U.S. Route 321

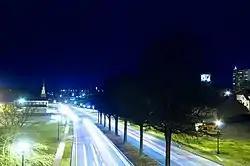
US 321 (Lamar Alexander Parkway) in Maryville

The stretch of US 321 from Newport south to Cosby and southwest through Pittman Center to Gatlinburg parallels the northern boundary of the Great Smoky Mountains National Park and is quite scenic. From a point between Newport and Cosby to the intersection with the Little River Road, it is concurrent with SR 73. In Pigeon Forge, concurrent with US 441/Great Smoky Mountains Parkway, US 321 is a divided, multi-lane traffic-laden thoroughfare where it serves as the city's main route, lined with hotels, outlet malls and amusement facilities. Veering southwest of Pigeon Forge, the highway takes on a more rural character as it traverses Wears Valley, and narrows down to two lanes until its junction with SR 73 Scenic (the Little River Road) at the Townsend entrance to the park. It is concurrent with SR 73 from this junction to its terminus. With the exception of a section between Townsend and Maryville, the remaining portions of the highway through Blount County are a minimum of four lanes and usually a divided highway. Once the highway reaches Fort Loudon Dam in Loudon County, it crosses the Tennessee River via a bridge, completed in 2017, southeast of the dam then intersects with US 11 in Lenoir City. US 321 has a wrong-way concurrency with SR 95 from a point several miles south of Lenoir City (near Greenback) to its terminus at I-40. In the northern part of Lenoir City, US 321 intersects I-75 and US 70 before reaching I-40. Beyond I-40, the road continues northward to Oak Ridge as the two-lane SR 95.